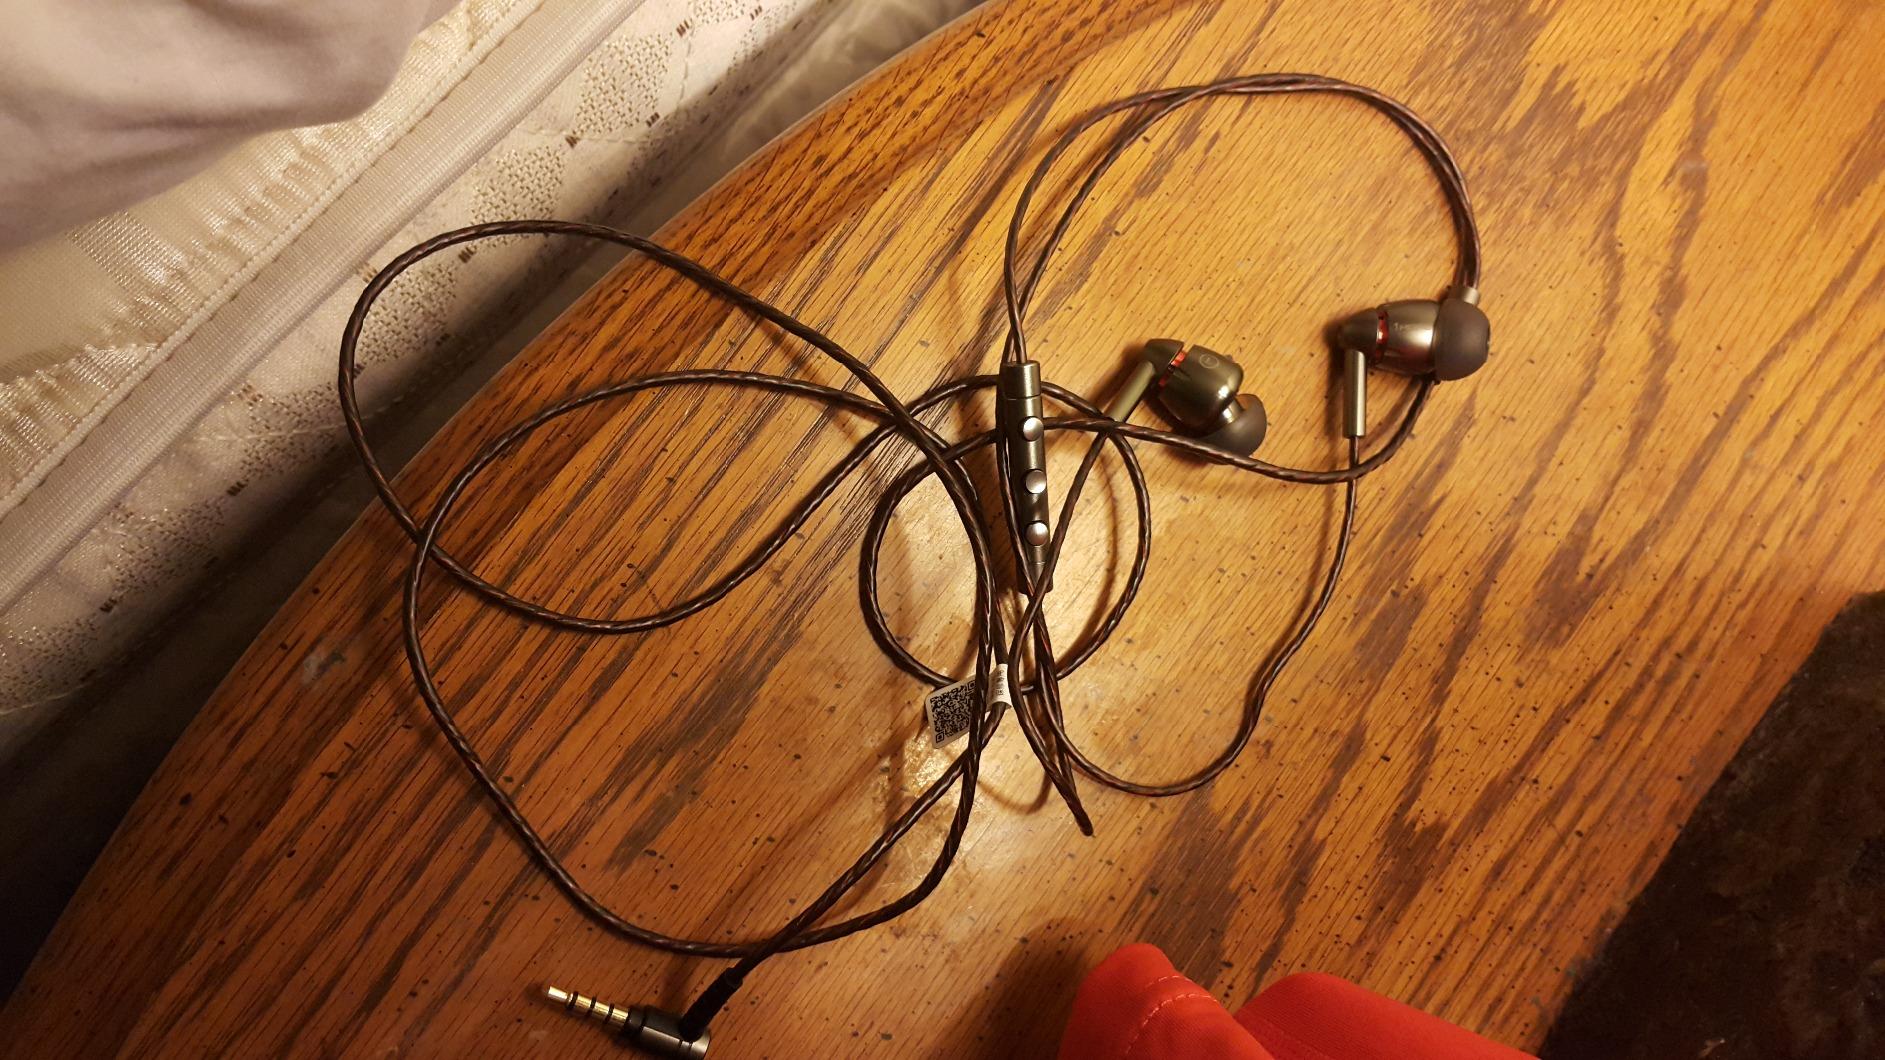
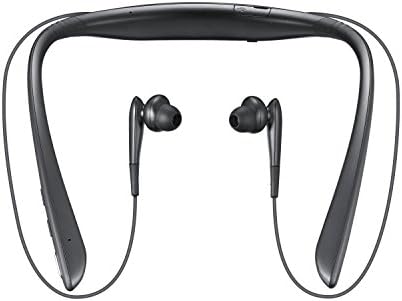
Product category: headphones
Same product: no